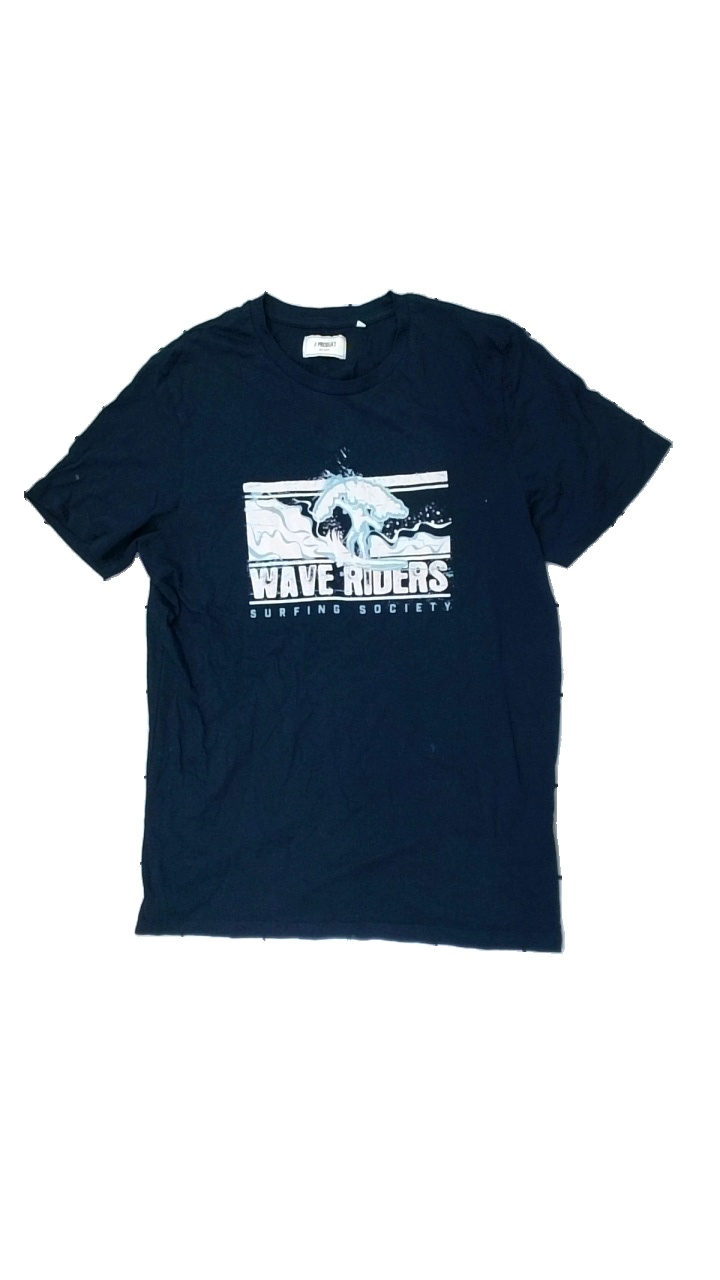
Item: T-shirt (Men)
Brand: Produkt
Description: blå t-shirt med text och tryck fram, liten fläck nere
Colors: White, Blue
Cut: Regular
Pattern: Other
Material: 100% cotton
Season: All
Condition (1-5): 3
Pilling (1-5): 5
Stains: Minor
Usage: Reuse
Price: <50